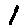
Label: 1